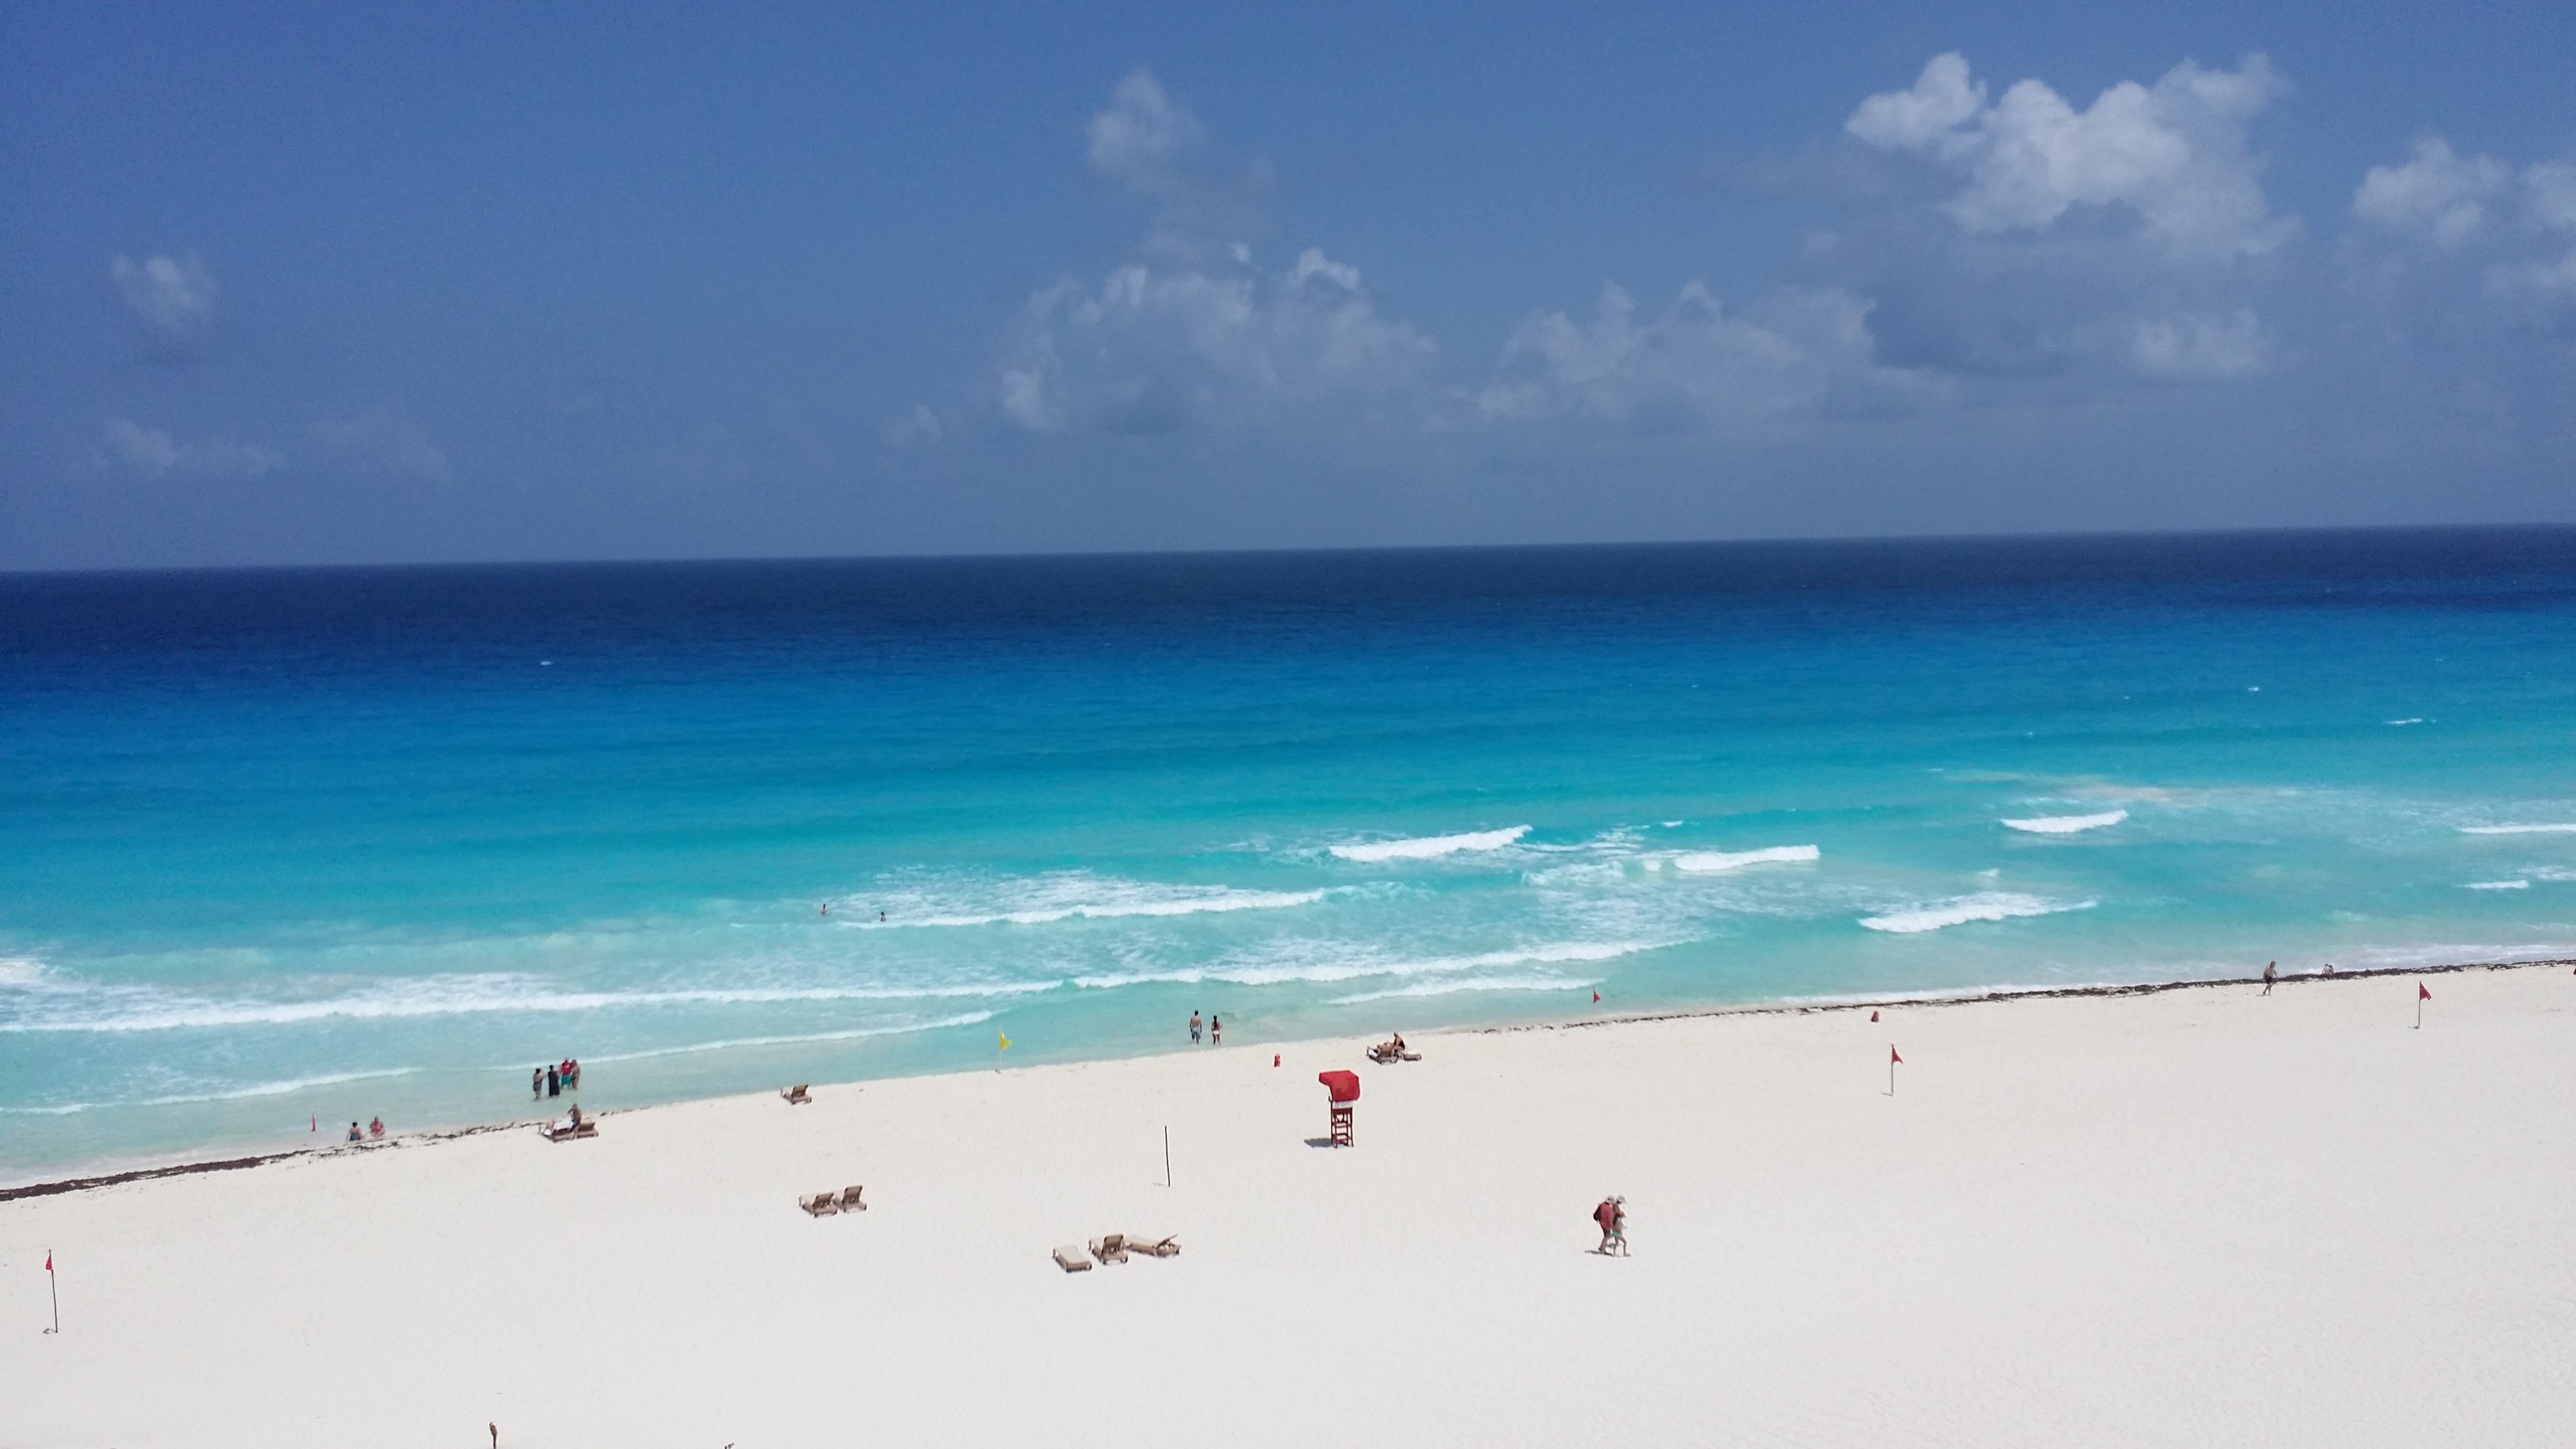
beach, sea, coast, water, sand, ocean, horizon, sky, sun, shore, wave, summer, vacation, travel, coastline, paradise, tropical, lagoon, bay, blue, body of water, mexico, caribbean, cancun, cape, caribbean beach, wind wave